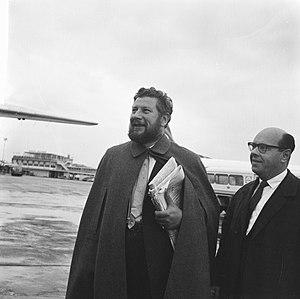
Peter Ustinov est un écrivain, comédien et metteur en scène de théâtre et de cinéma, scénariste et producteur de cinéma britannique, né le 16 avril 1921 à Londres et mort le 28 mars 2004 à Genolier.